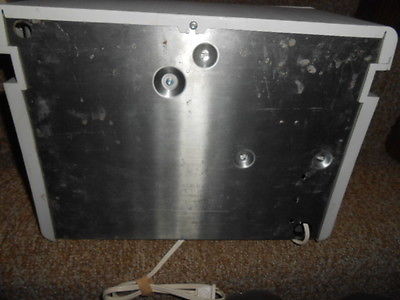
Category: coffee maker